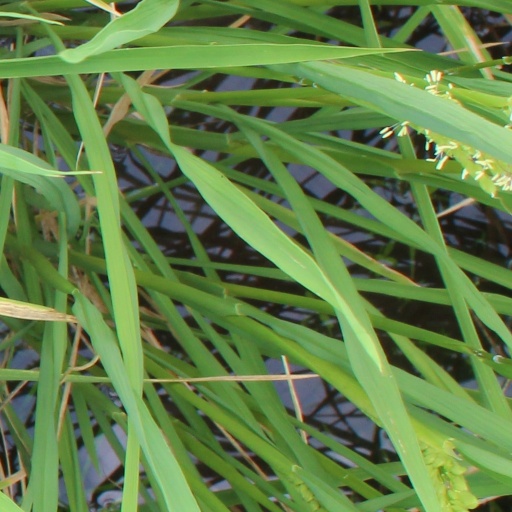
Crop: rice